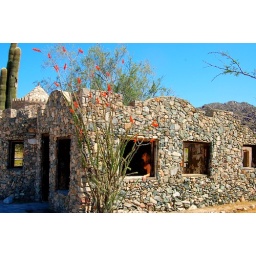
Girl at peace in the rock window